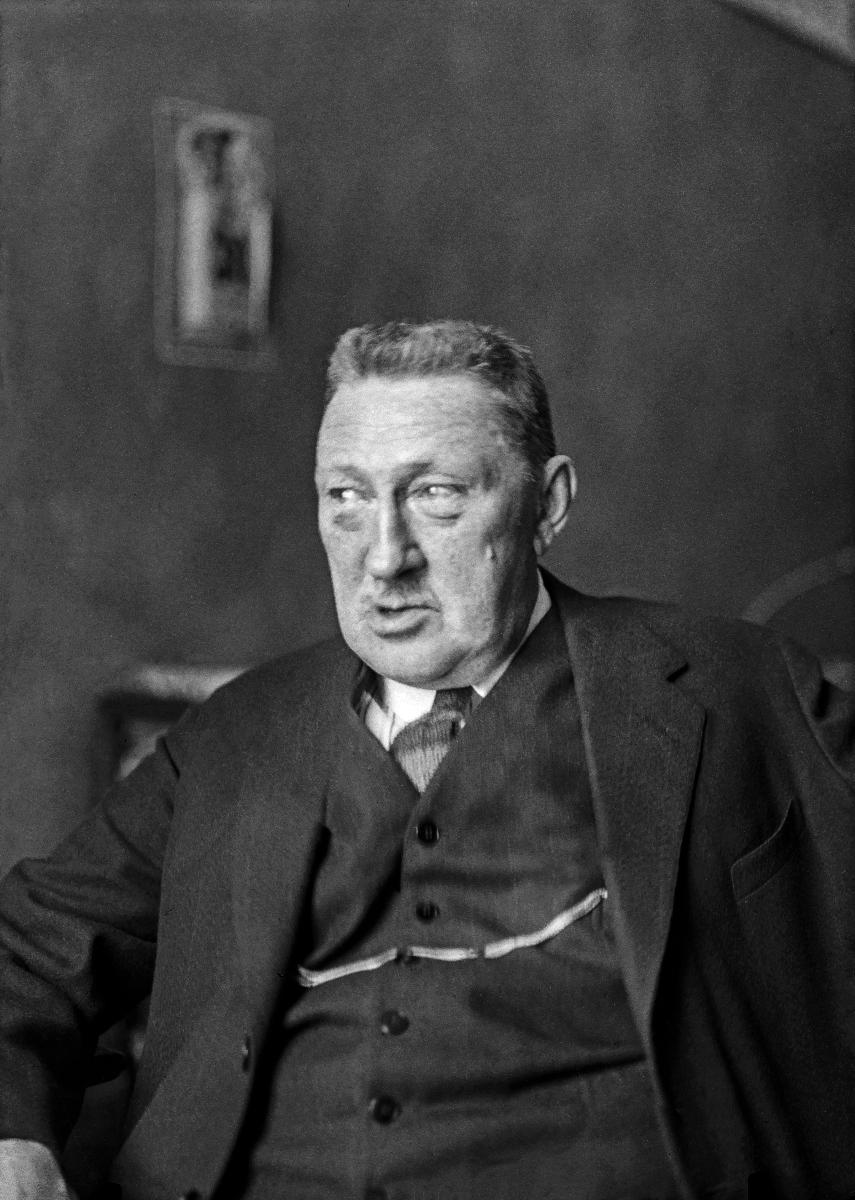
Toimittaja Arthur Sjöblom
Redaktör Arthur Sjöblom; Journalist Arthur Sjöblom
sisällön kuvaus: Hufvudstadsbladetin toimittaja Arthur Sjöblom, Helsinki 1927. content description: Arthur Sjöblom, Editor of Newspaper Hufvudstadsbladet, Helsinki 1927. innehållsbeskrivning: Hufvudstadsbladets redaktör Arthur Sjöblom, Helsingfors 1927.
Vuosi: 1927
Paikka: Suomi, Uusimaa, Helsinki
Aiheet: sanomalehdet; henkilöstö; henkilökunta; toimittajat (media); henkilöt; HBL; newspapers; staff; journalists; personnel; editors; editorial staff; persons; dagstidningar; personal; journalister; tidningar; redaktion; personer; redaktörer; personer (individer)